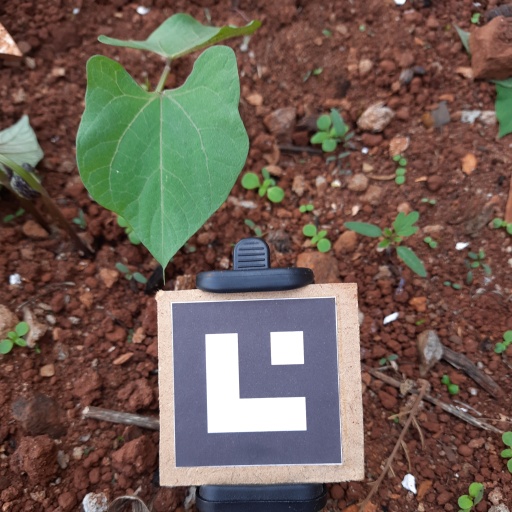
Observations: flat surface, no eating holes, under shade